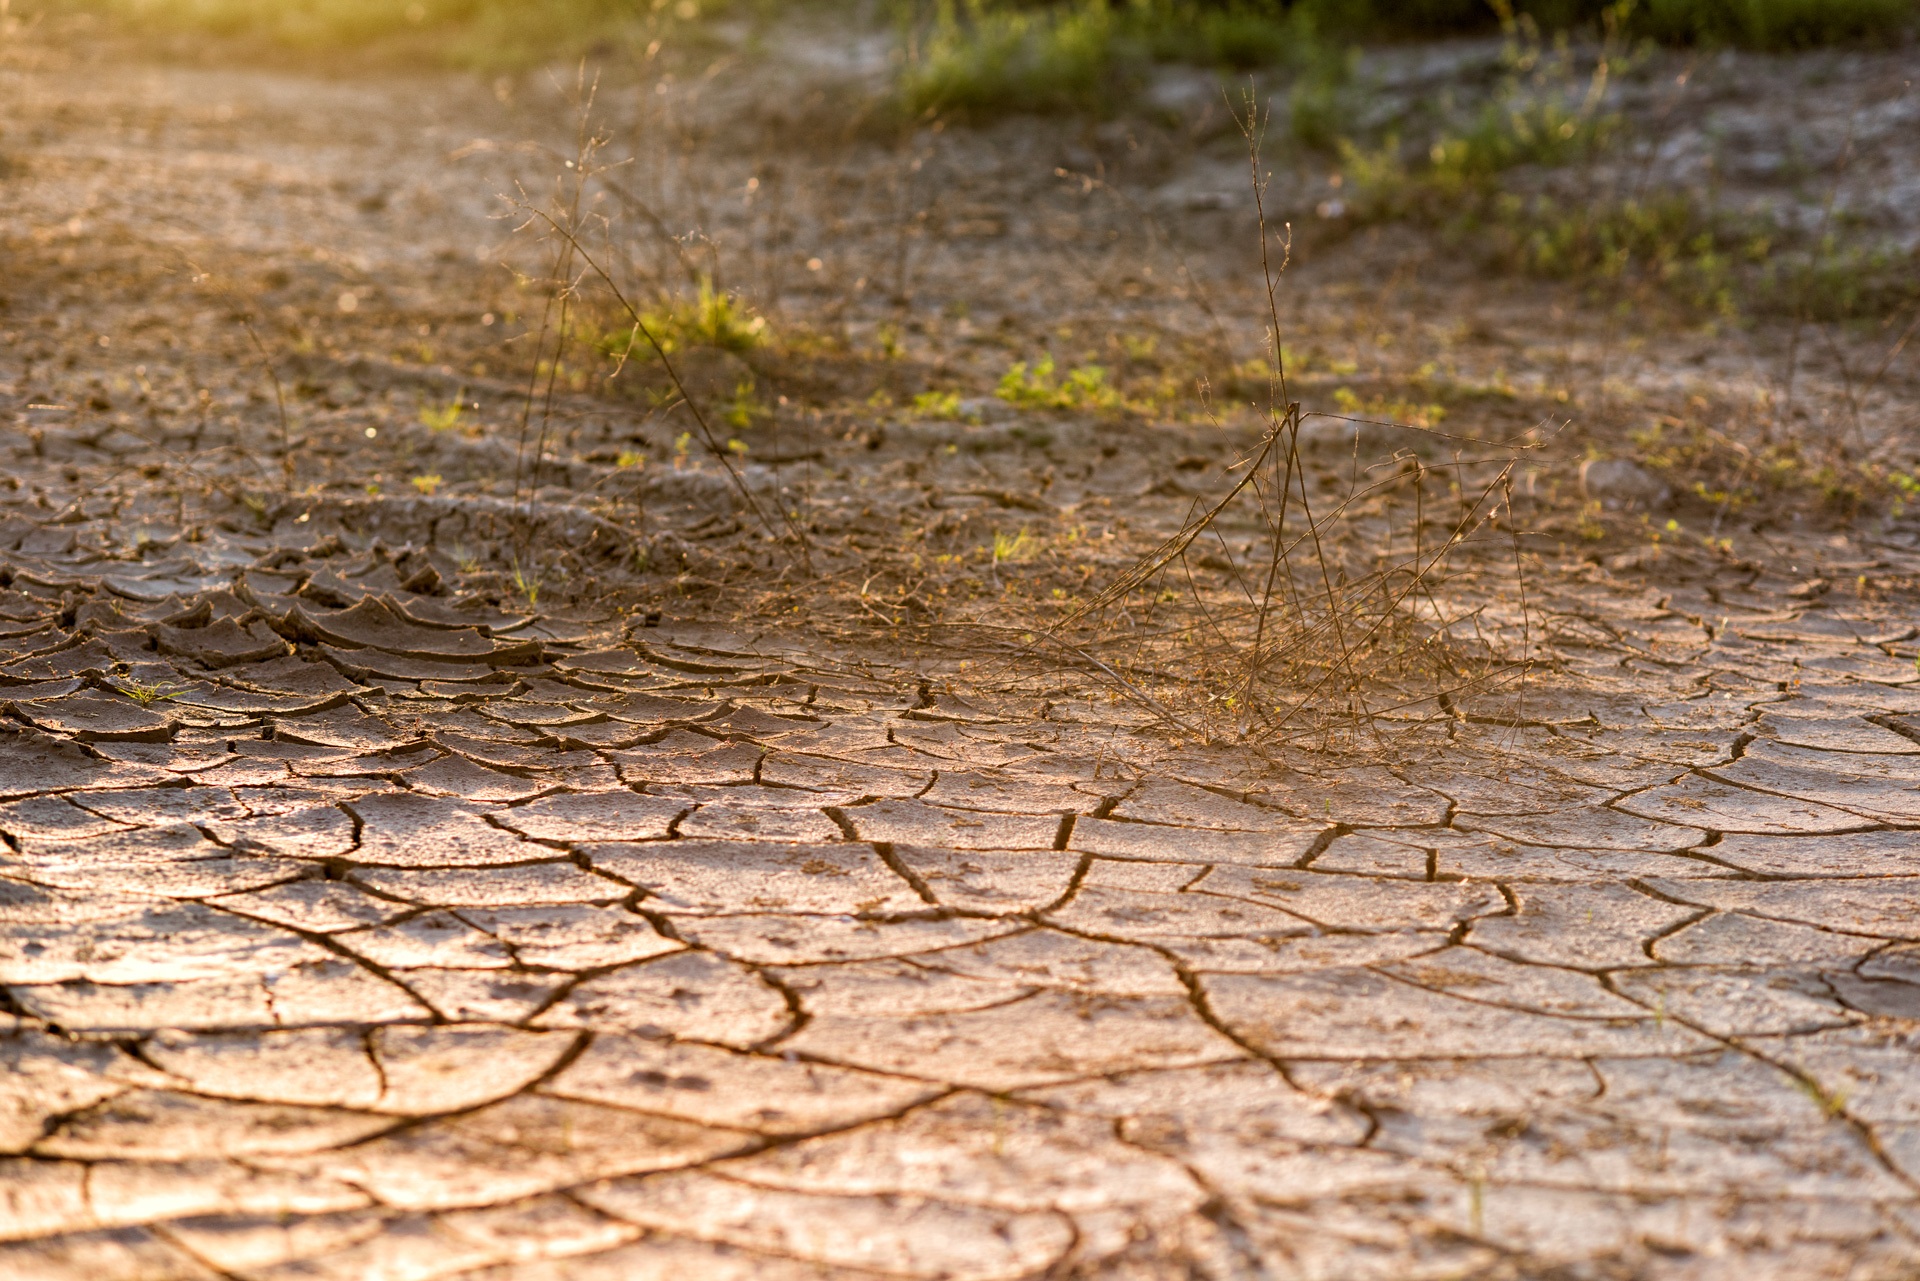
tree, nature, grass, rock, plant, wood, texture, leaf, desert, trunk, wall, dirt, autumn, soil, geology, drought, flooring, road surface, natural environment, grass family, cracked ground